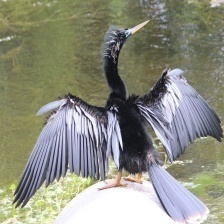
Species: ANHINGA
Scientific name: ANHINGA ANHINGA